Usman Garuba

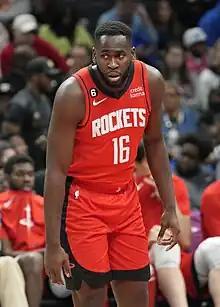
Garuba with the Rockets in 2023

In the 2021 NBA draft, he was drafted by the Houston Rockets with the 23rd overall pick during a run in the 2020 Tokyo Olympics. He made his 2021 NBA Summer League debut in a 92–76 loss versus the Toronto Raptors where he went scoreless along with six rebounds and one steal. On 16 August, he officially signed his rookie contract. On 5 October, he made his preseason debut off the bench against the Washington Wizards in a 125–119 loss with five points and a rebound in six minutes of action. On 26 January 2022, the Houston Rockets announced that Garuba had undergone successful surgery to repair his fractured left wrist and was expected to be sidelined for six to eight weeks.